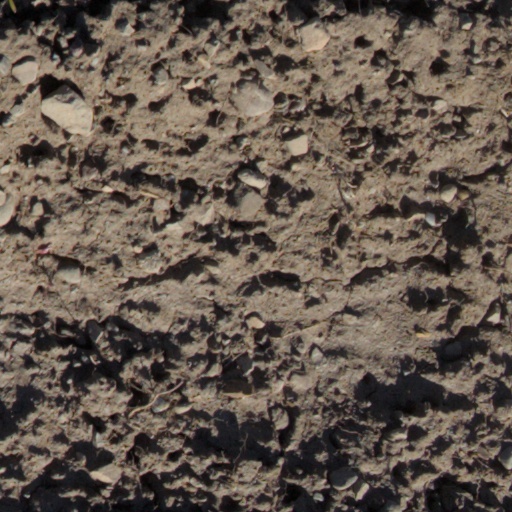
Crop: wheat